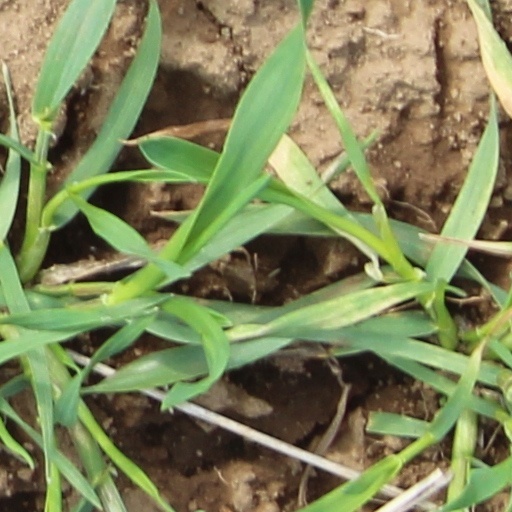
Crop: wheat